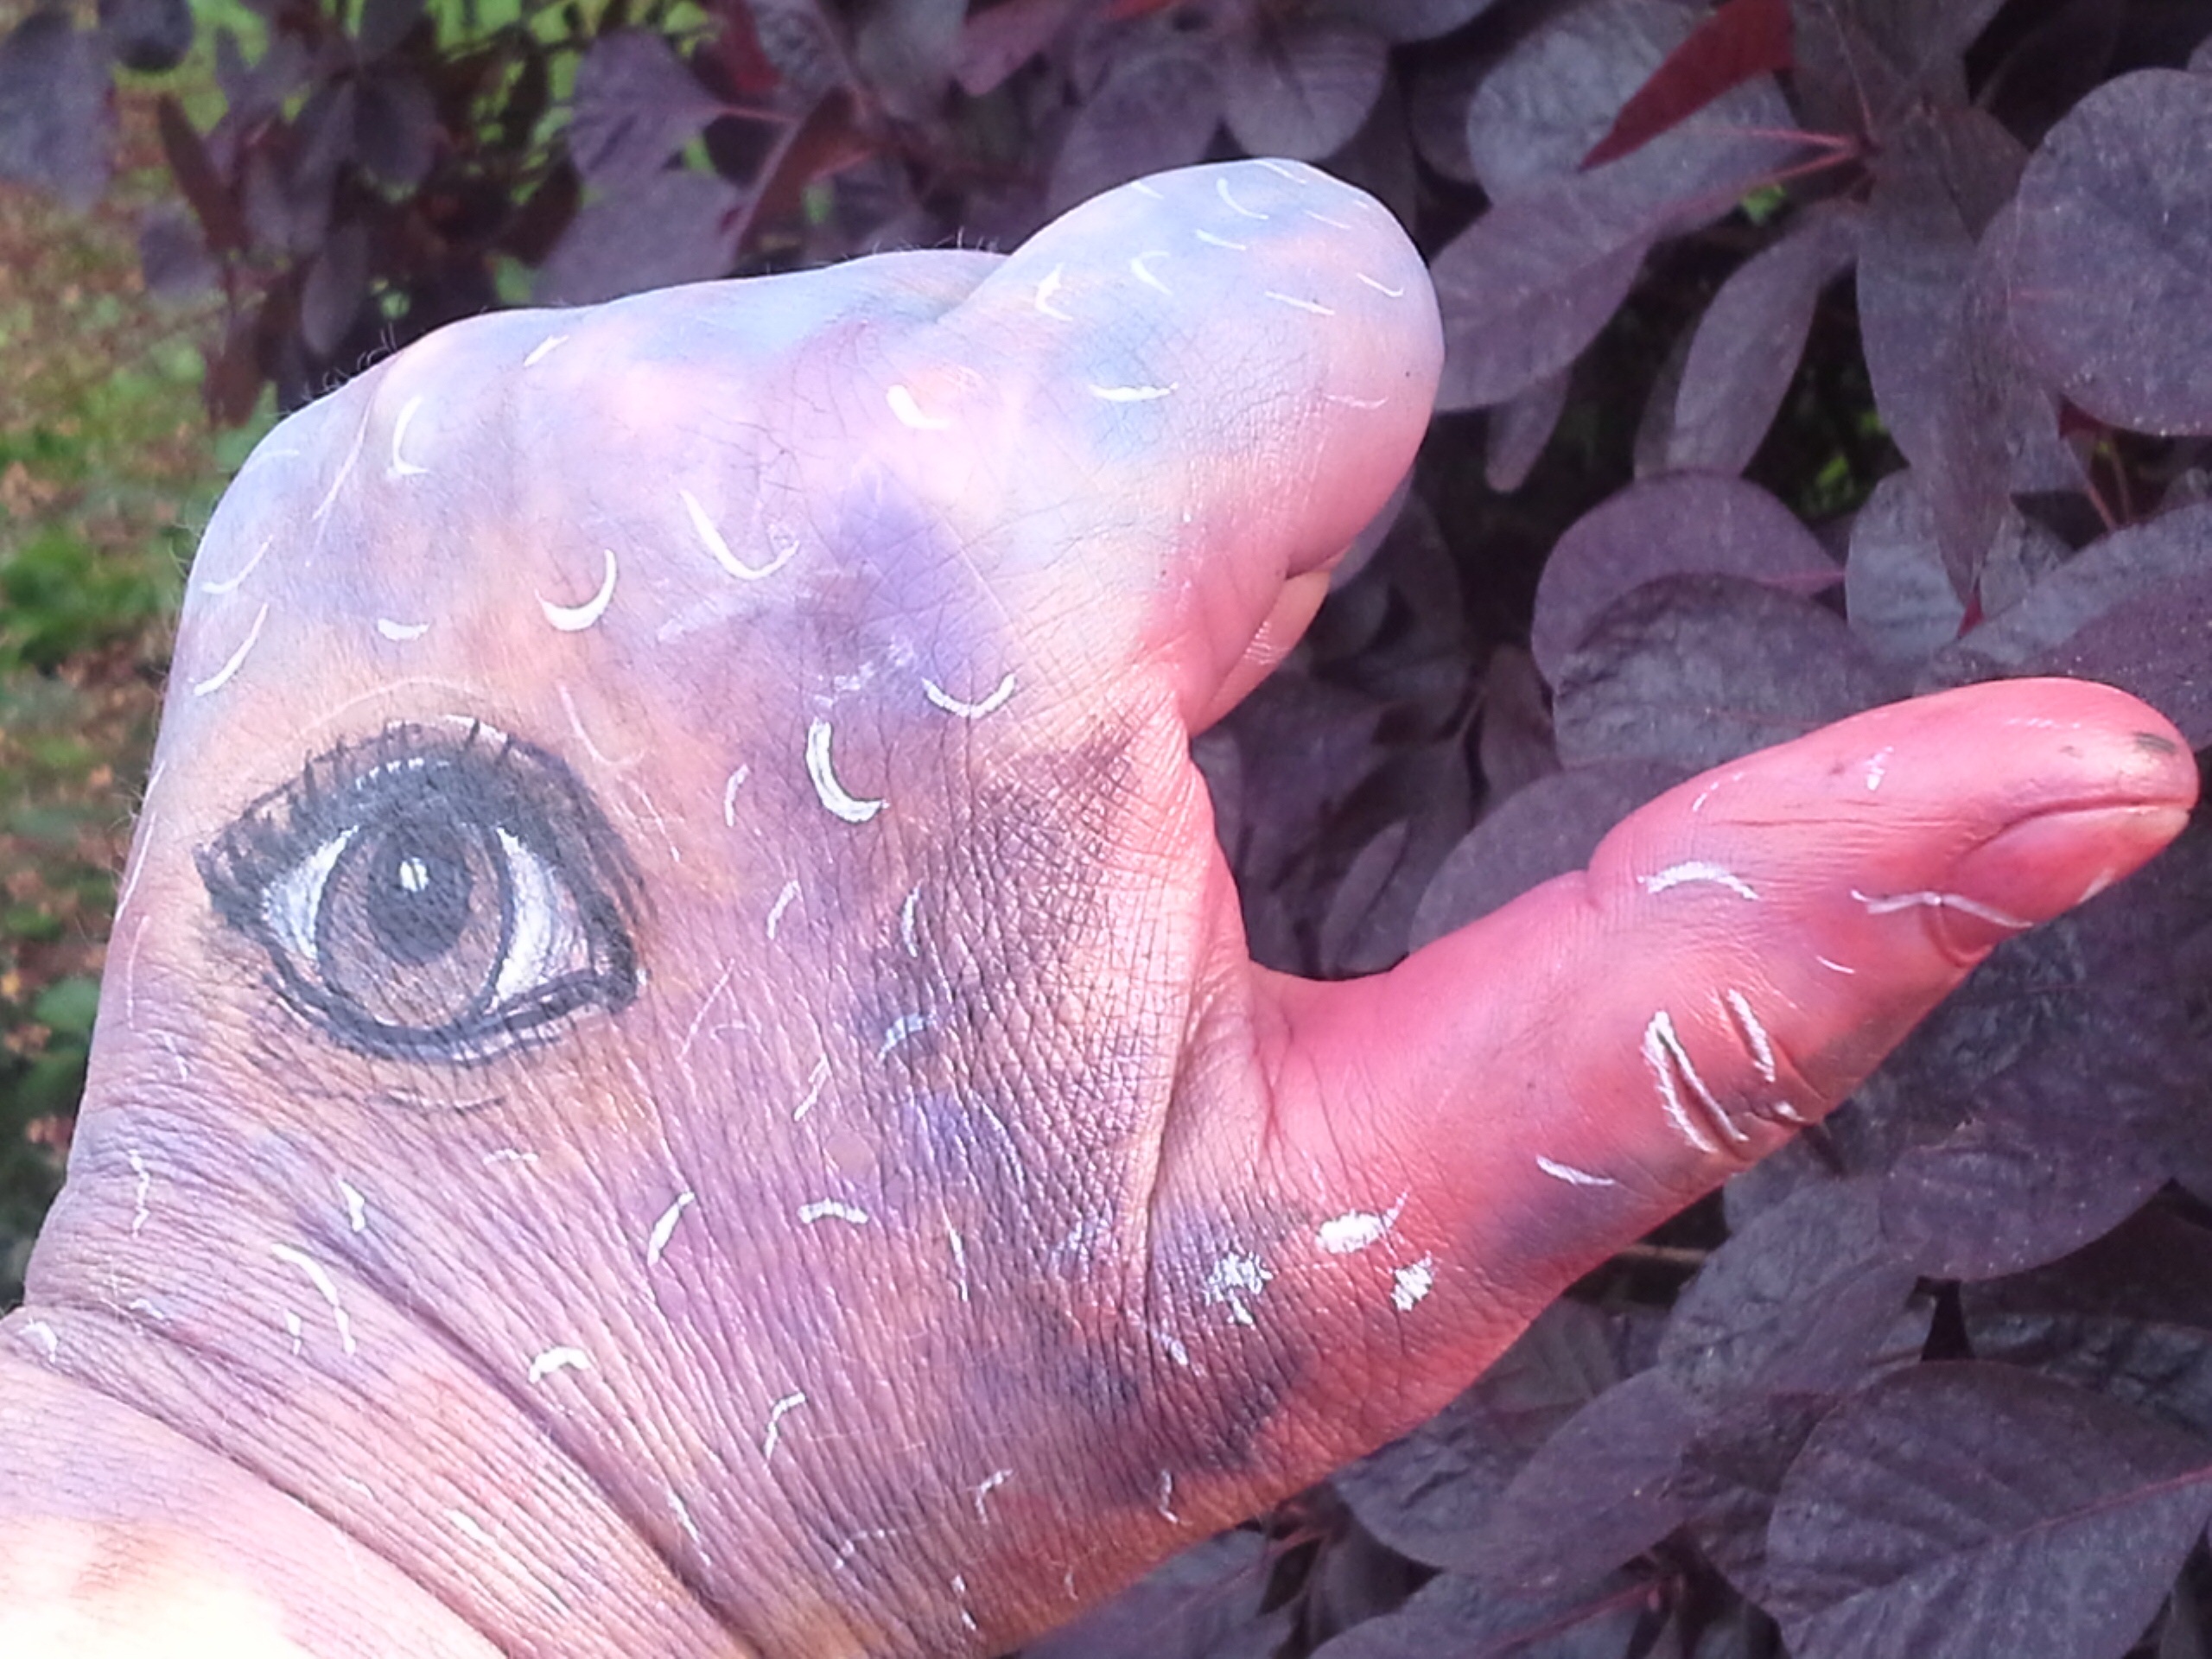
hand, flower, finger, paint, pink, artwork, painting, art, painter, zombie, drawing, creativity, eye, skin, painted, organ, draw, artists, artistically, body painting